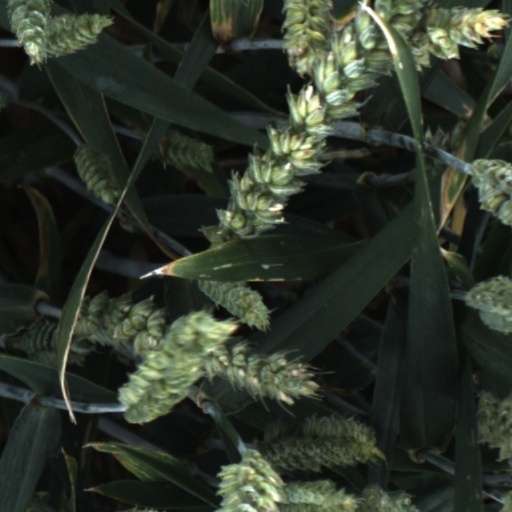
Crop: wheat